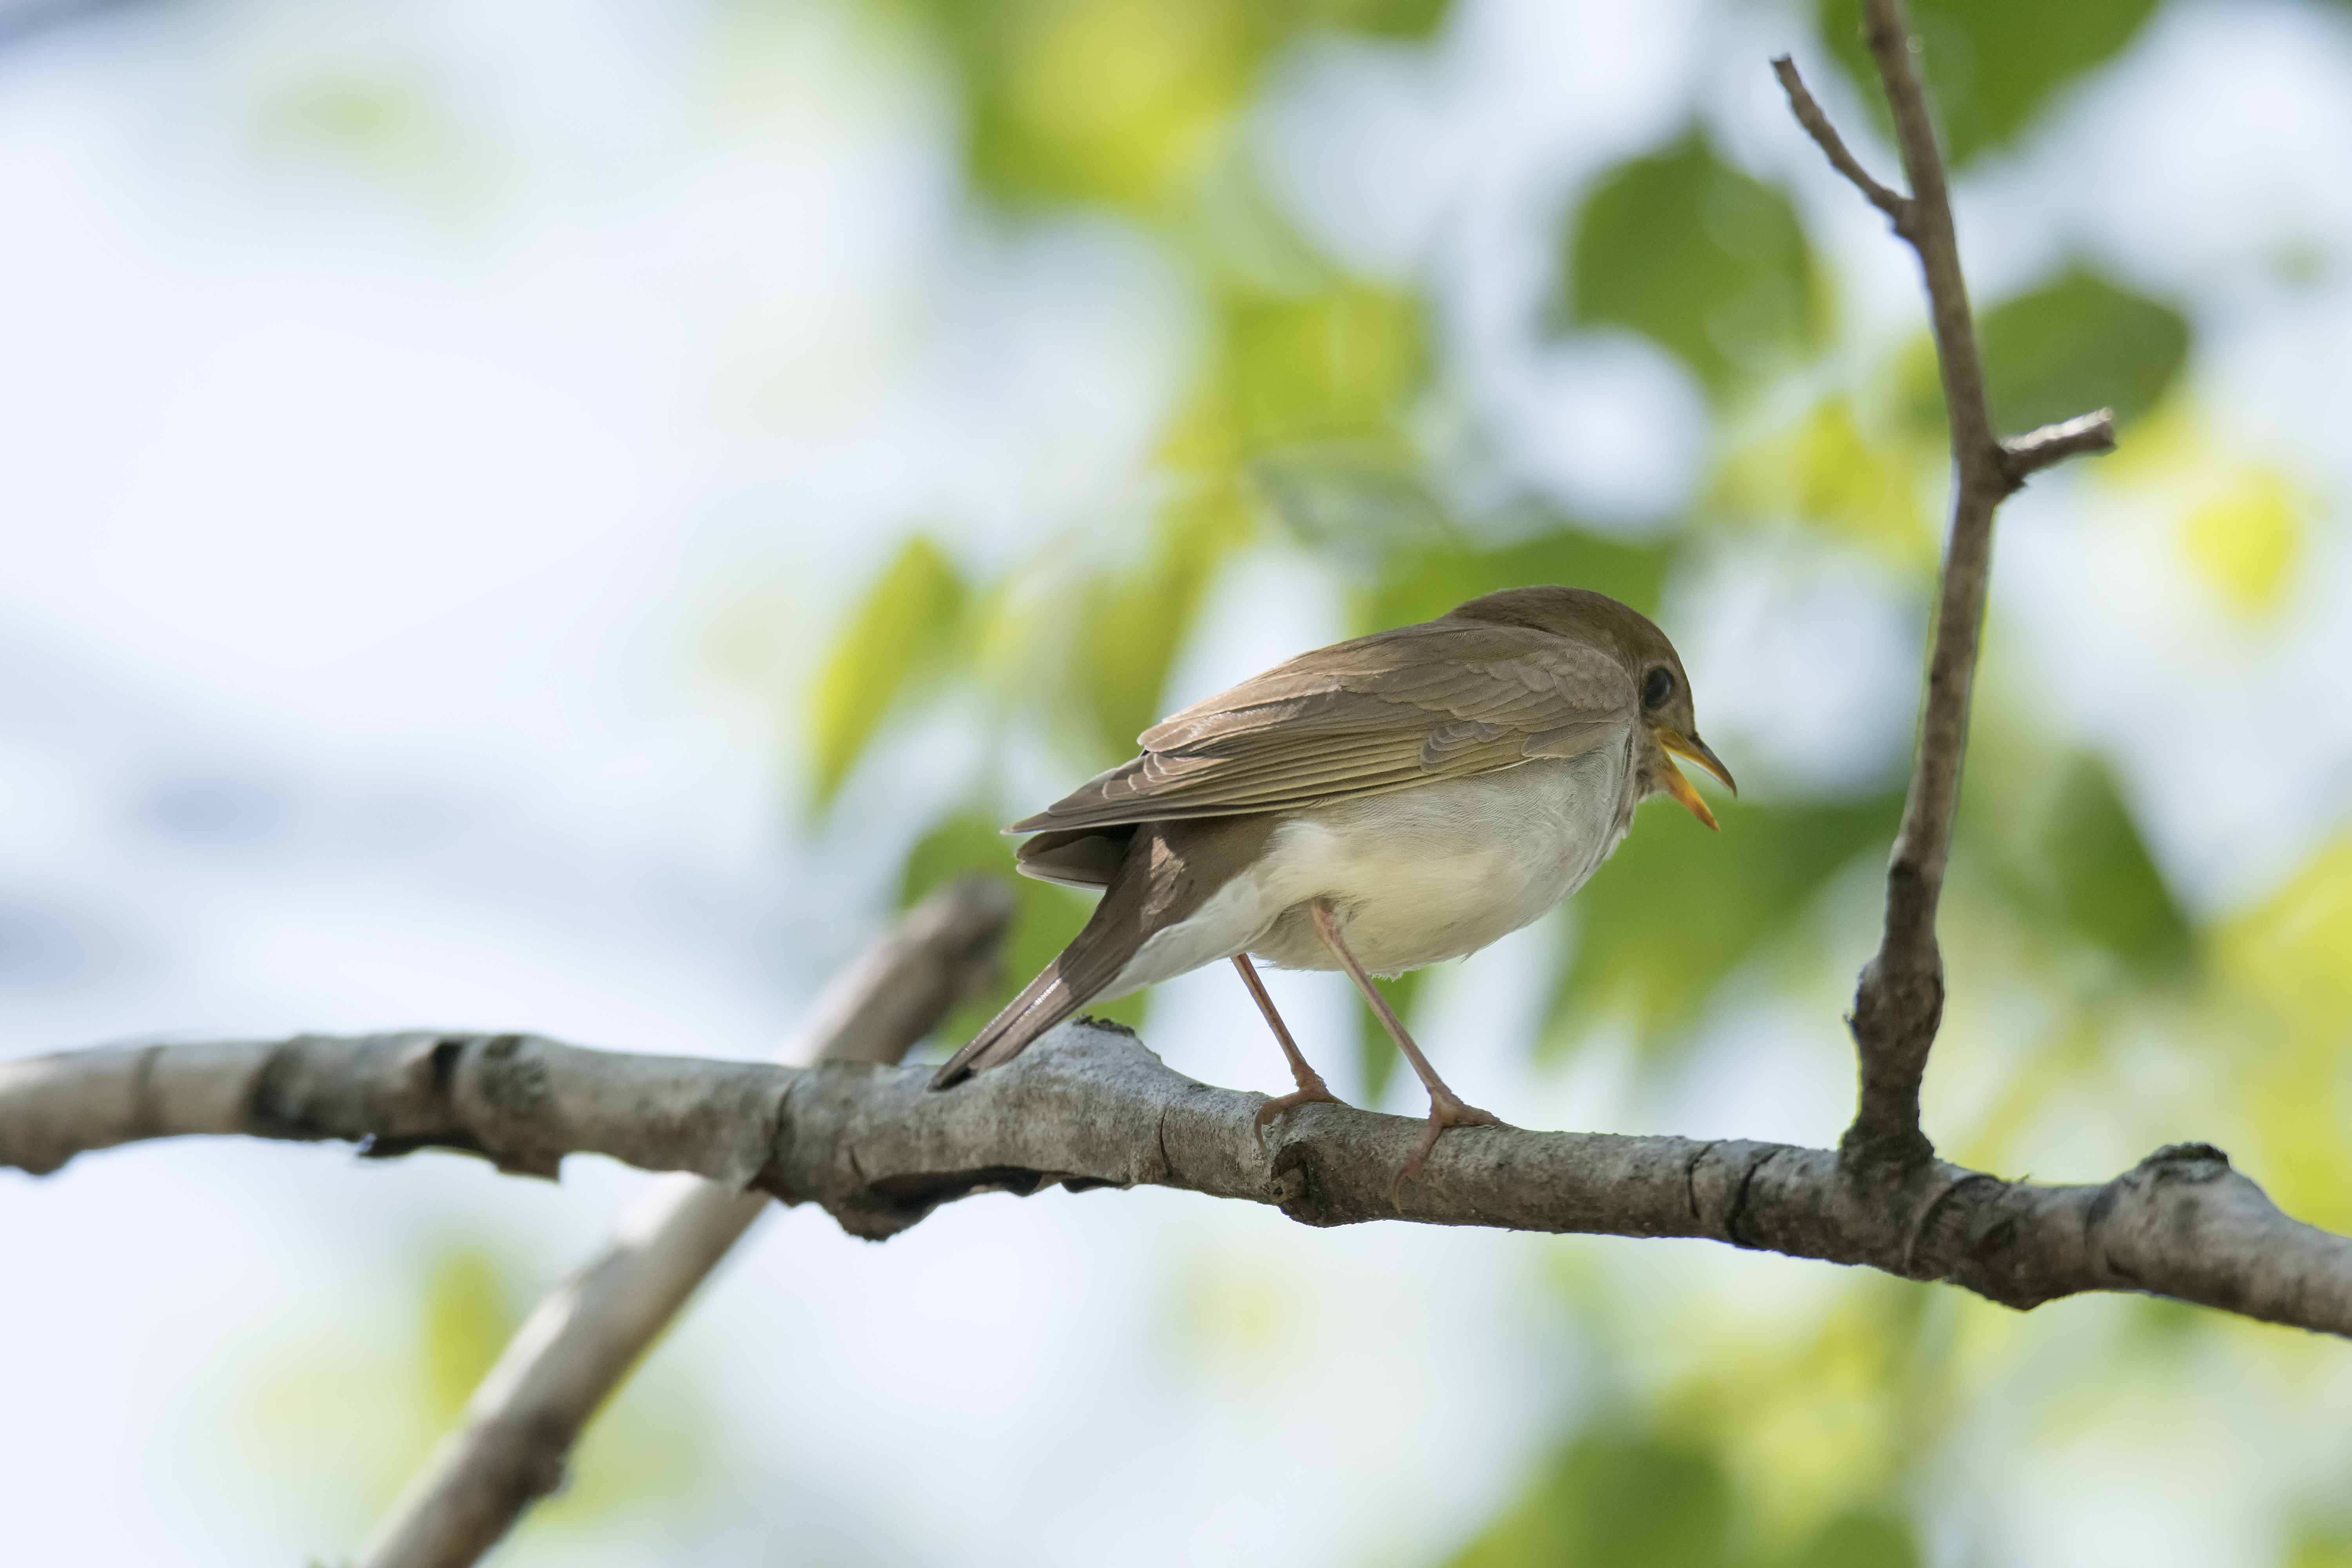
nature, branch, bird, wildlife, beak, fauna, fauve, canada, vertebrate, sparrow, quebec, finch, sherbrooke, oiseau, grive, veery, old world flycatcher, perching bird, emberizidae, nightingale